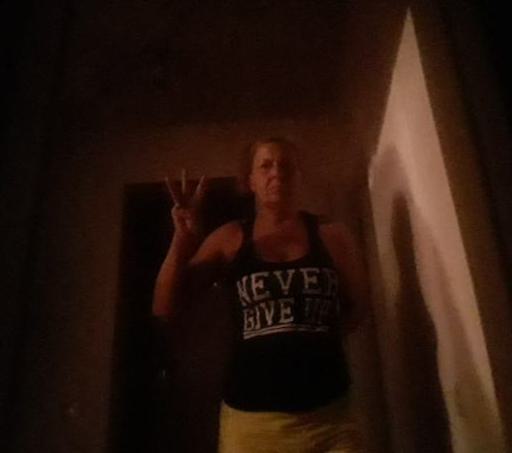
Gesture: three